Greek railway signalling

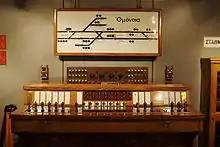
Operating console for signals and points used at Omónia station

Athens-Piraeus Railway Company, the predecessor of EIS (Hellenic Electric Railways) and ISAP, installed a signalling and points control system in 1900–1904, during the electrification of the line. The mechanical signalling system was designed by Siemens & Halske and used semaphores for the main signals and square boards for the distant signals. Most semaphores had one arm, whilst a small number, which were followed by points, had two arms.